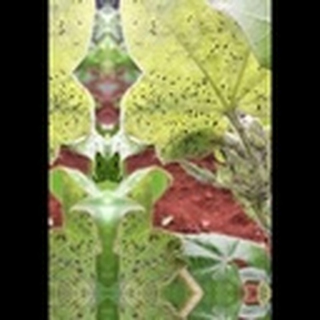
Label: cotton_aphids